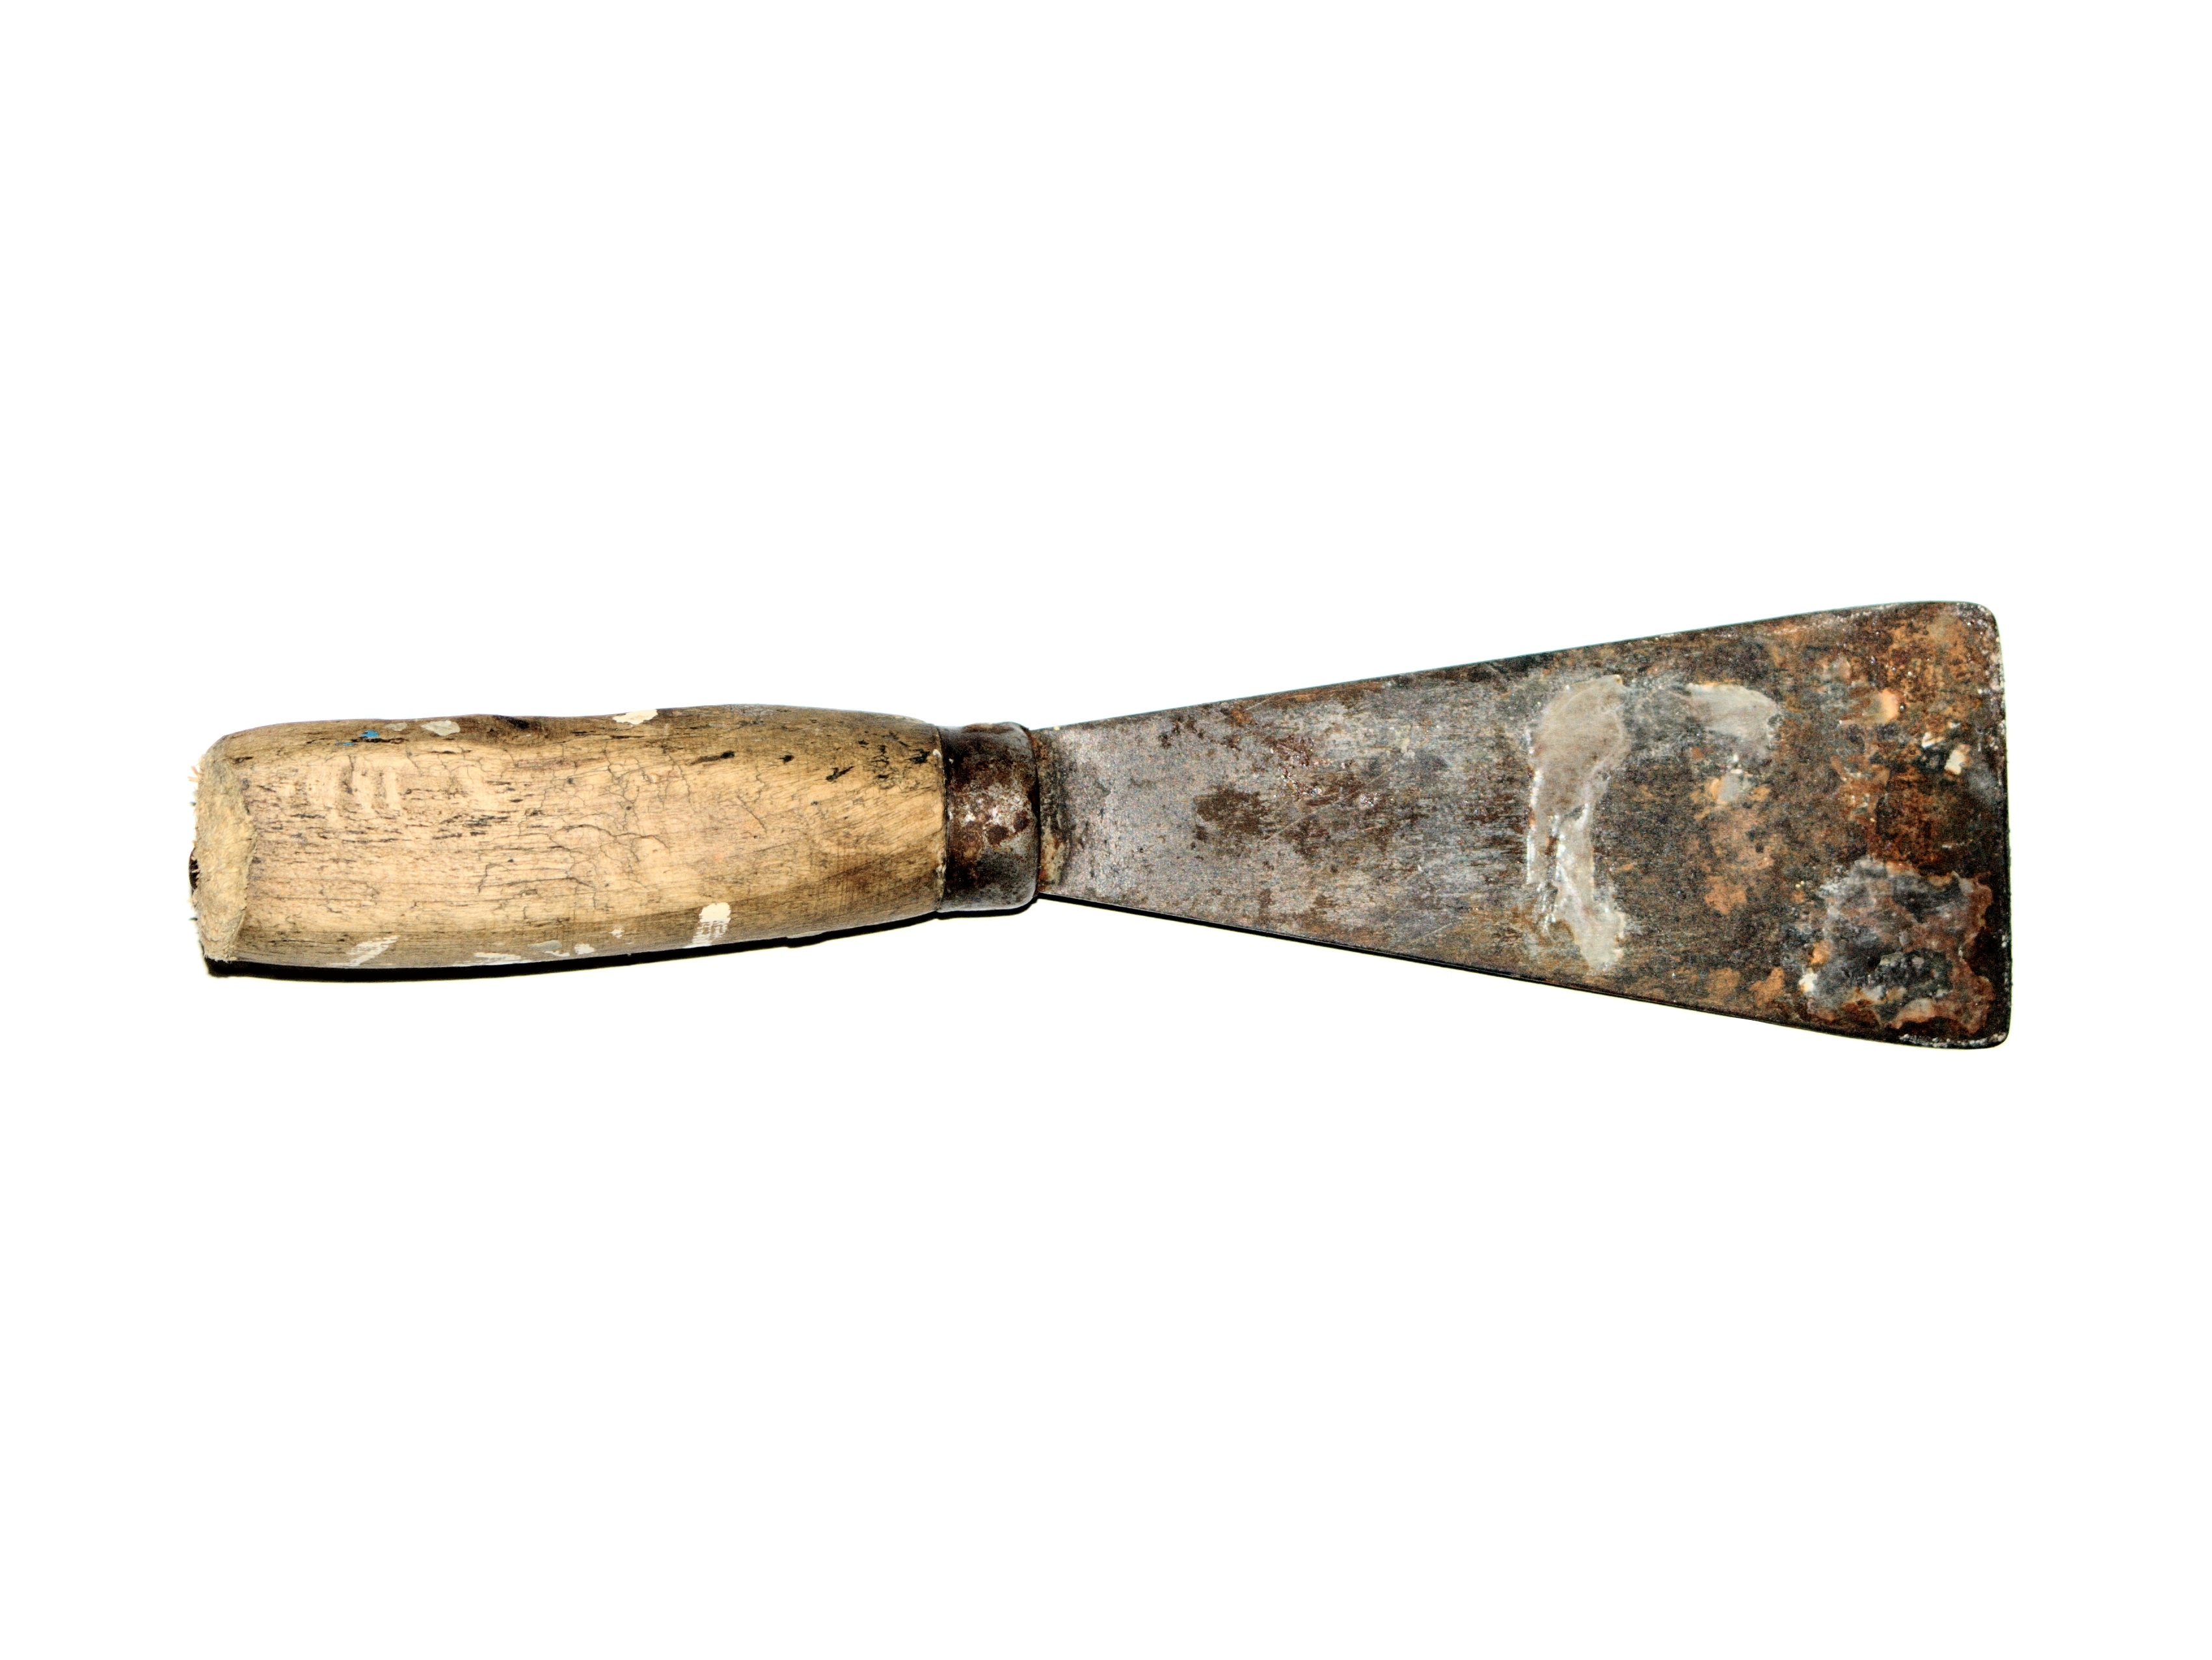
old, tool, rust, metal, handle, spatula, rusty, peeler